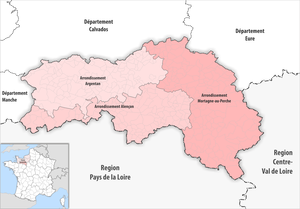
Le département de l'Orne comprend trois arrondissements.